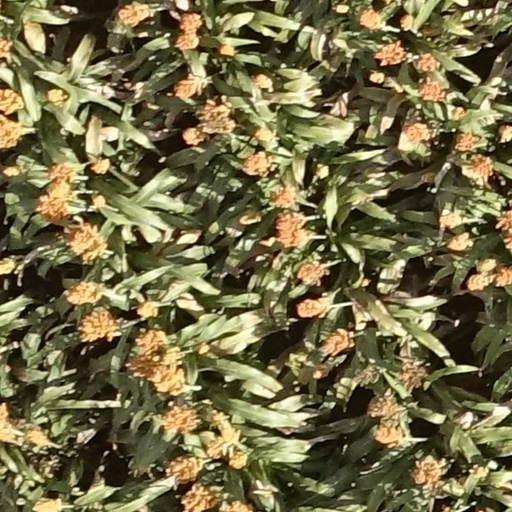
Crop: sorghum